Sandling, Maidstone

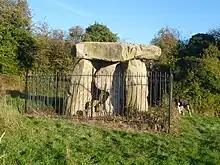
Kit's Coty House

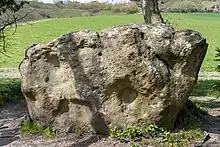
White Horse Stone

The Medway Megaliths, sometimes called the Kentish Megaliths, are a group of Early Neolithic chambered long barrows and other monuments created between the 4th and 3rd millennia BCE.